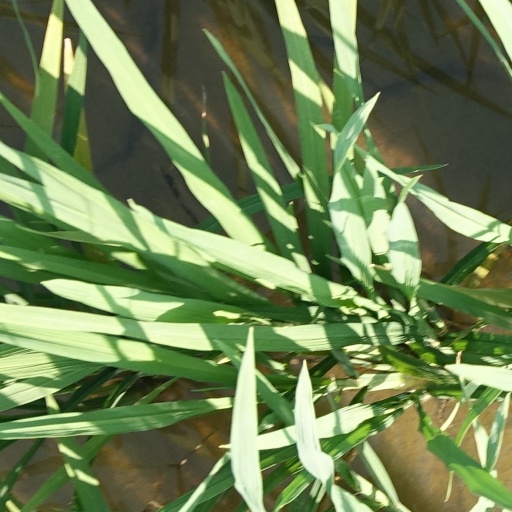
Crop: rice